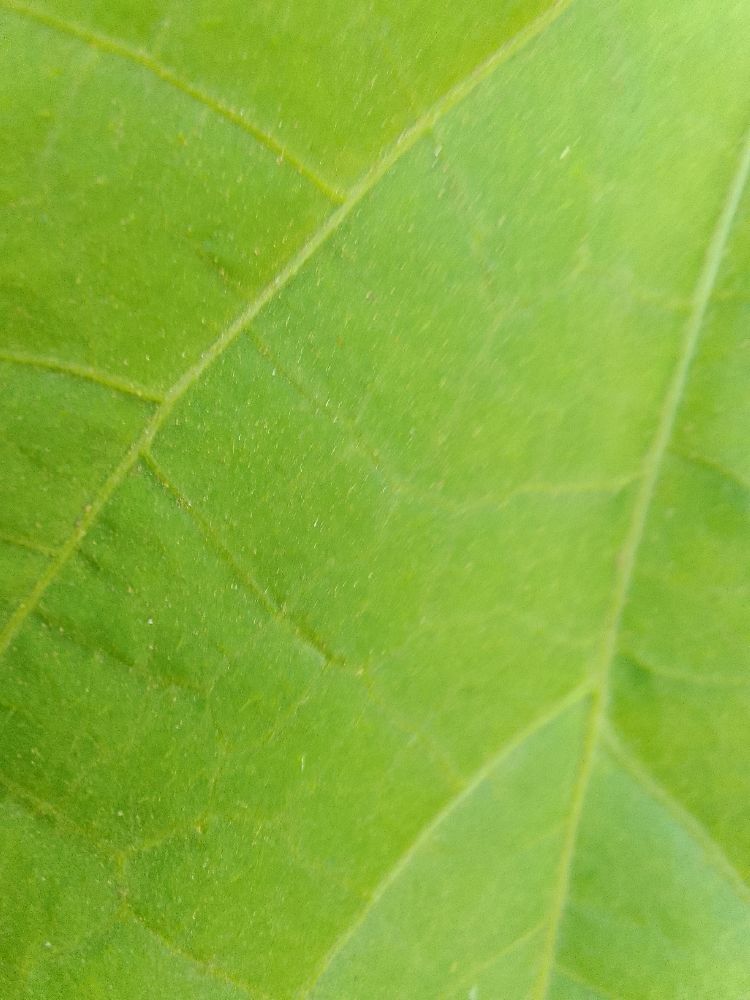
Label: healthy